Power House (Alcatraz)

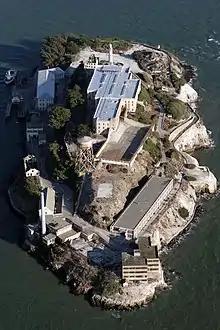
The power house is located on the front left of the picture with the white tower

Between 1939 and 1963 it supplied power to the Federal Penitentiary and other buildings on the island. The powerhouse had a tower duty station which was guarded with a "30-caliber Winchester rifle with 50 rounds of ammunition, a Colt .45 semiautomatic pistol with three seven-round magazines, three gas grenades, and a gas mask."